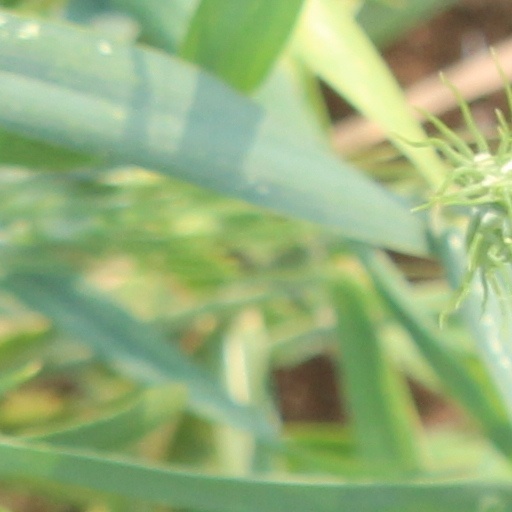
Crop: wheat